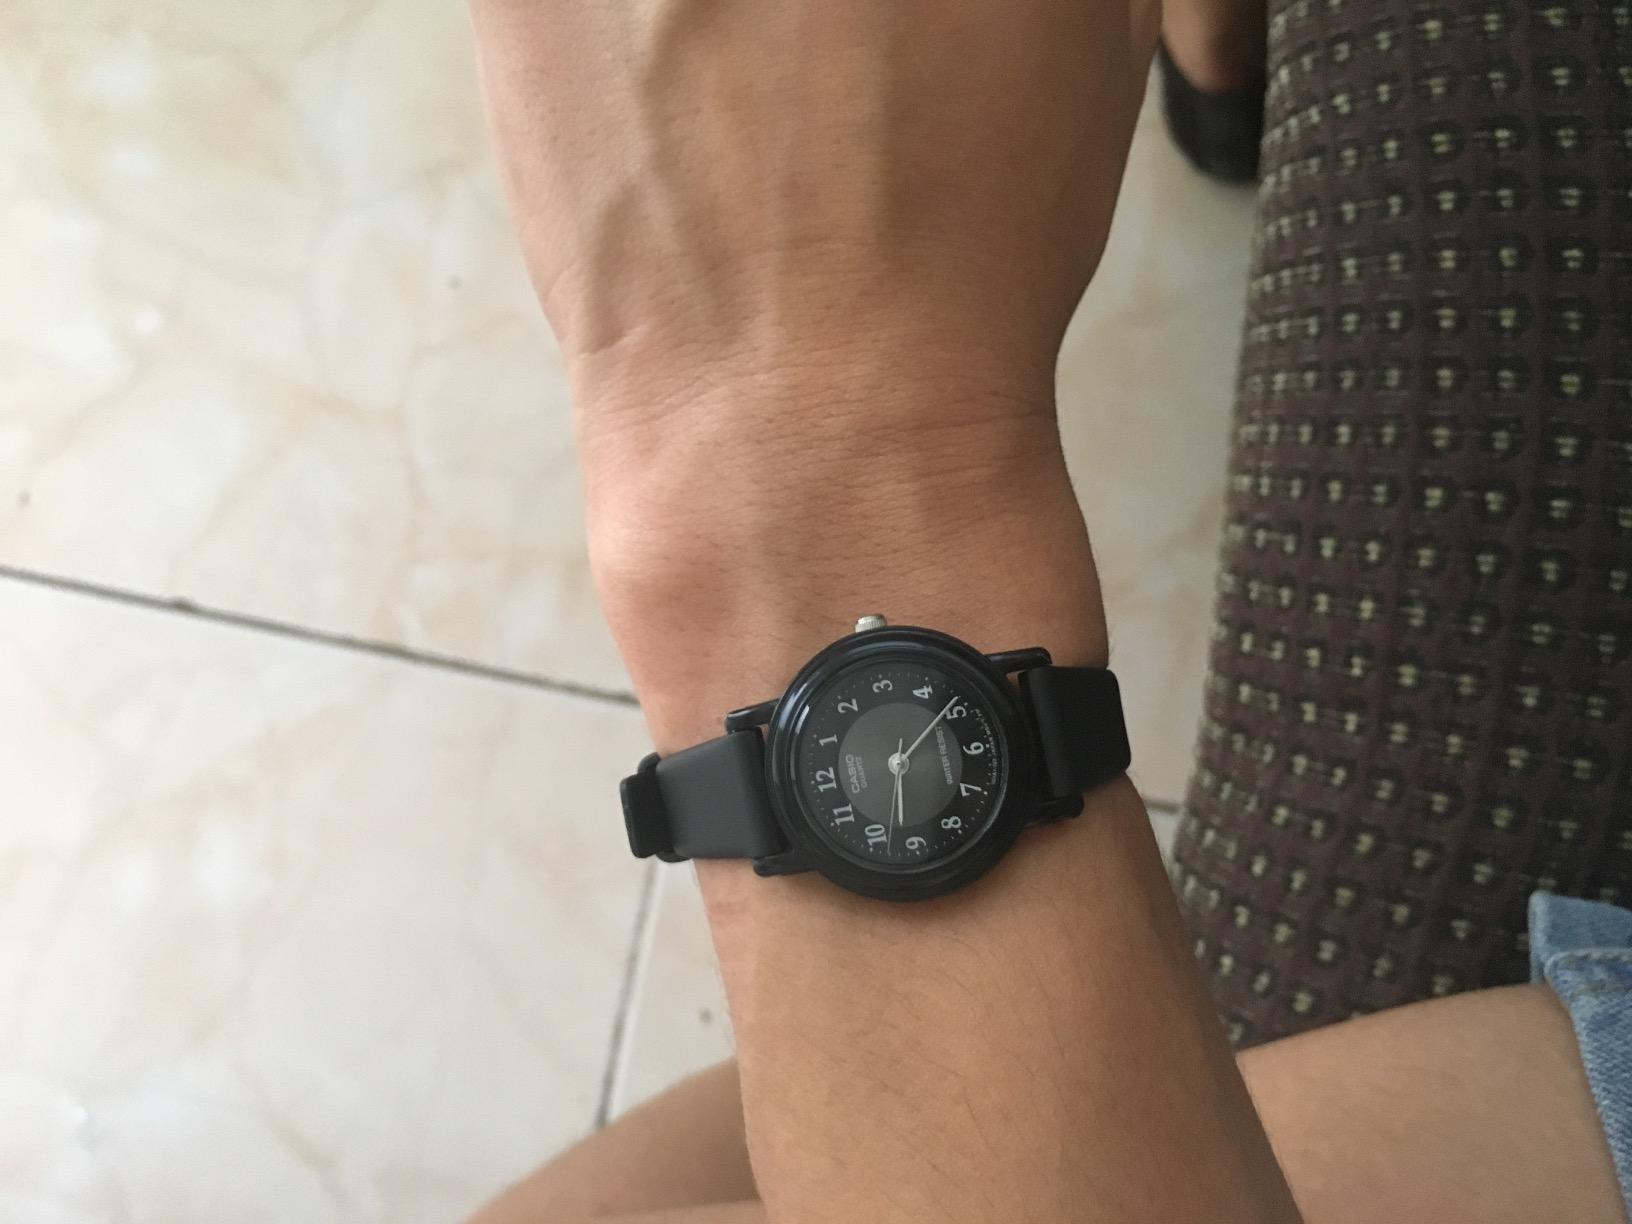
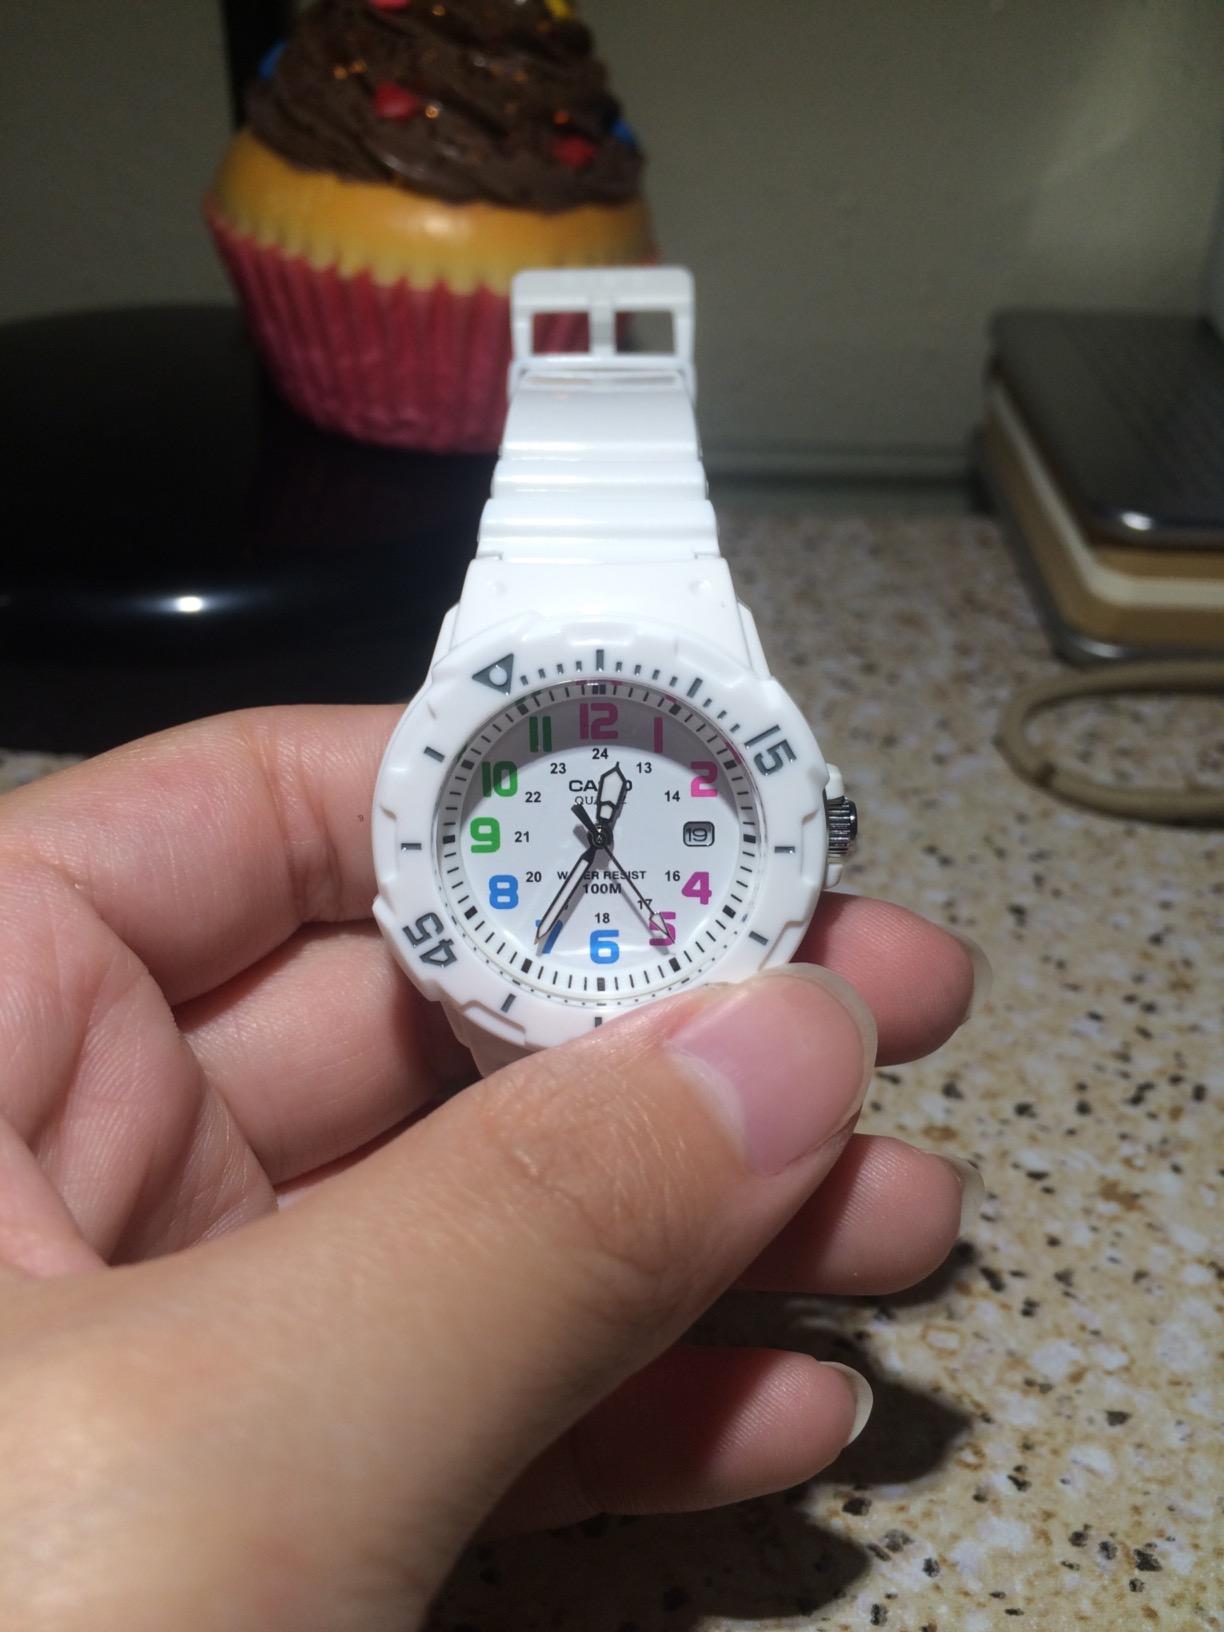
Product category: accessories_watch
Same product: no